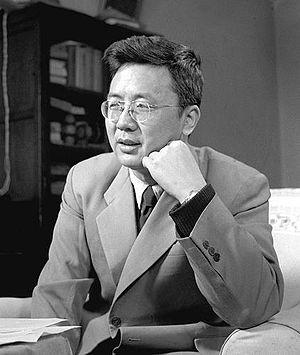
Hua Luogeng ou Loo-Keng Hua est un mathématicien chinois né le 12 novembre 1910 à Jintan, mort le 12 juin 1985 à Tokyo en pleine conférence. Il fut l'un des pionniers chinois dans de nombreuses branches telles que la théorie des nombres, les groupes classiques, etc.